Battle of White Oak Road

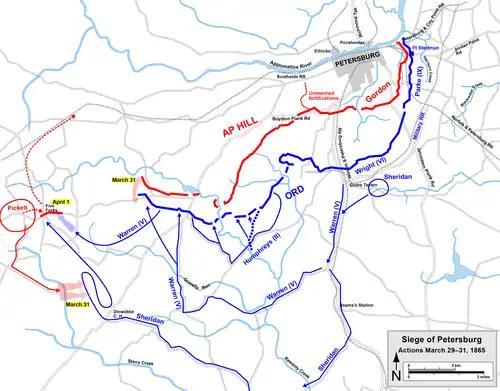
Actions at Petersburg before and during the Battle of Five Forks

On the morning of March 31, General Lee inspected his White Oak Road Line and learned that the Union left flank held by Ayres's division was "in the air" and that there was a wide gap between the Union infantry and Sheridan's nearest cavalry units near Dinwiddie Court House. He ordered Brigadier Generals McGowan and Hunton to bring their brigades to the far right of Anderson's position which would bring Bushrod Johnson's division back to its strength before the transfer of Ransom's and Wallace's brigades to Pickett. Lee ordered Johnson to attack the exposed Union line. Along with McGowan's and Hunton's brigades, Johnson had his own brigades under the command of Brigadier General Henry A. Wise and Colonel Martin L. Stansel in lieu of Brigadier General Young Marshall Moody who was ill. The four Confederate brigades from three divisions, which were in turn from three different corps, worked well together in the actions on March 31.